Eden Mohila College

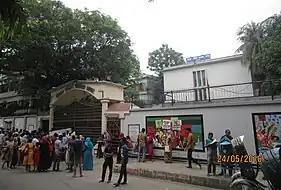
Entrance of the college

Eden Mohila College (known as Eden College), is a women's college in Azimpur, Dhaka, Bangladesh. It was established in 1873 in the Farashganj area of Dhaka. In 1878 the school was named after Ashley Eden, Lieutenant Governor of Bengal. The college moved to its present premises in 1963. It was affiliated with the University of Dhaka from February 2017 to January 2025.